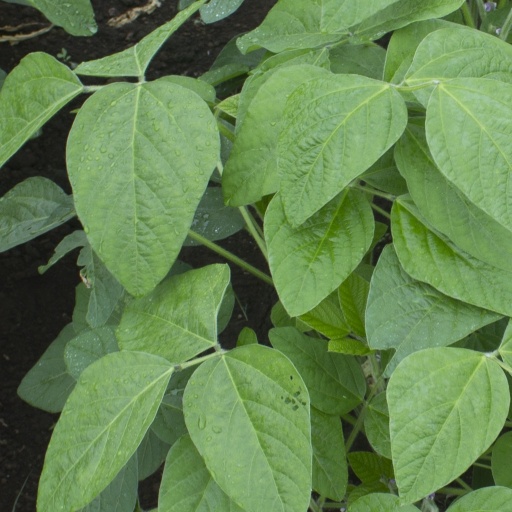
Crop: soybean